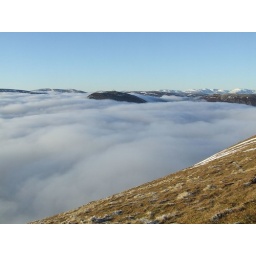
Dec 2007. Heavy cloud in the valley. Clear sky over 900m.